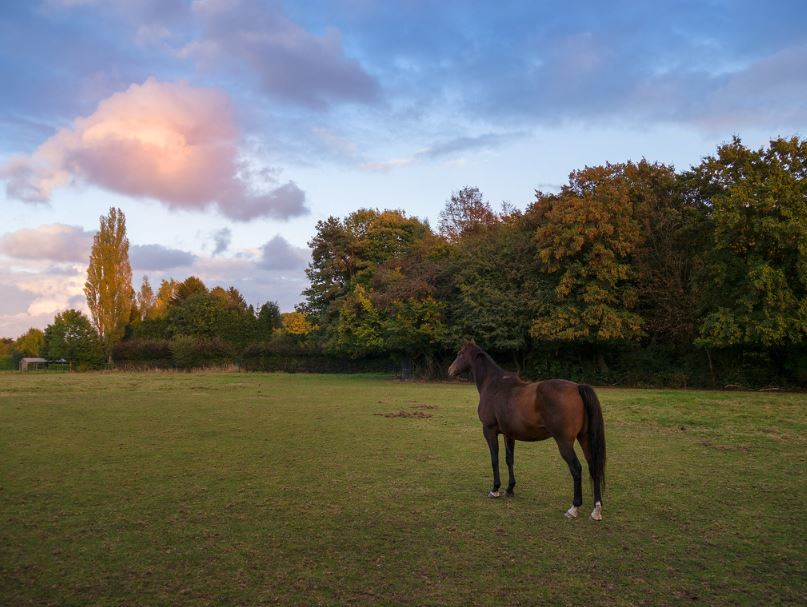
Fire: no
Smoke: no